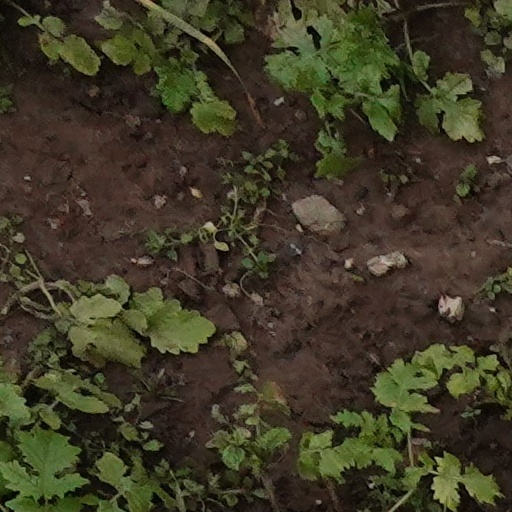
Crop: wheat